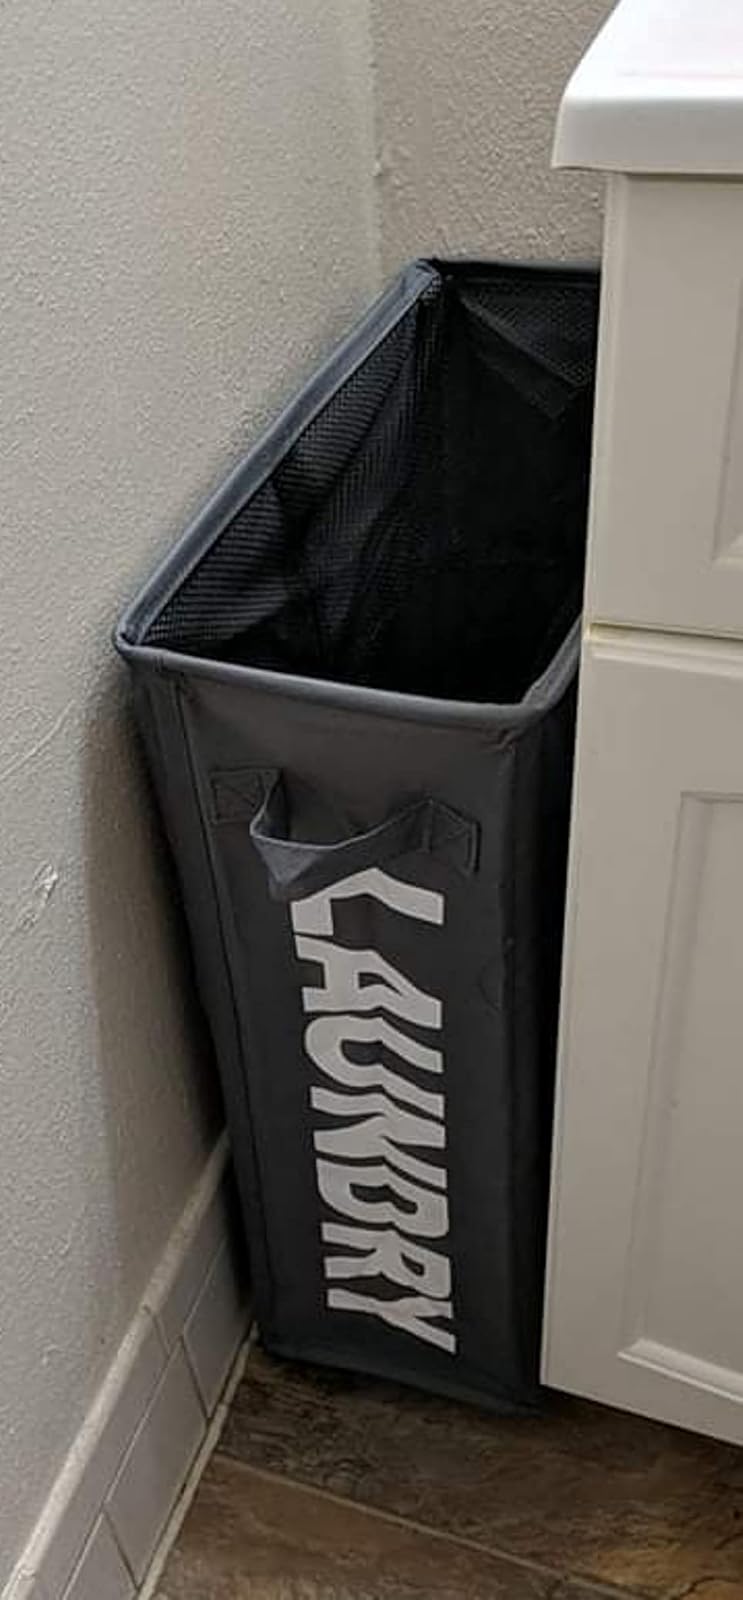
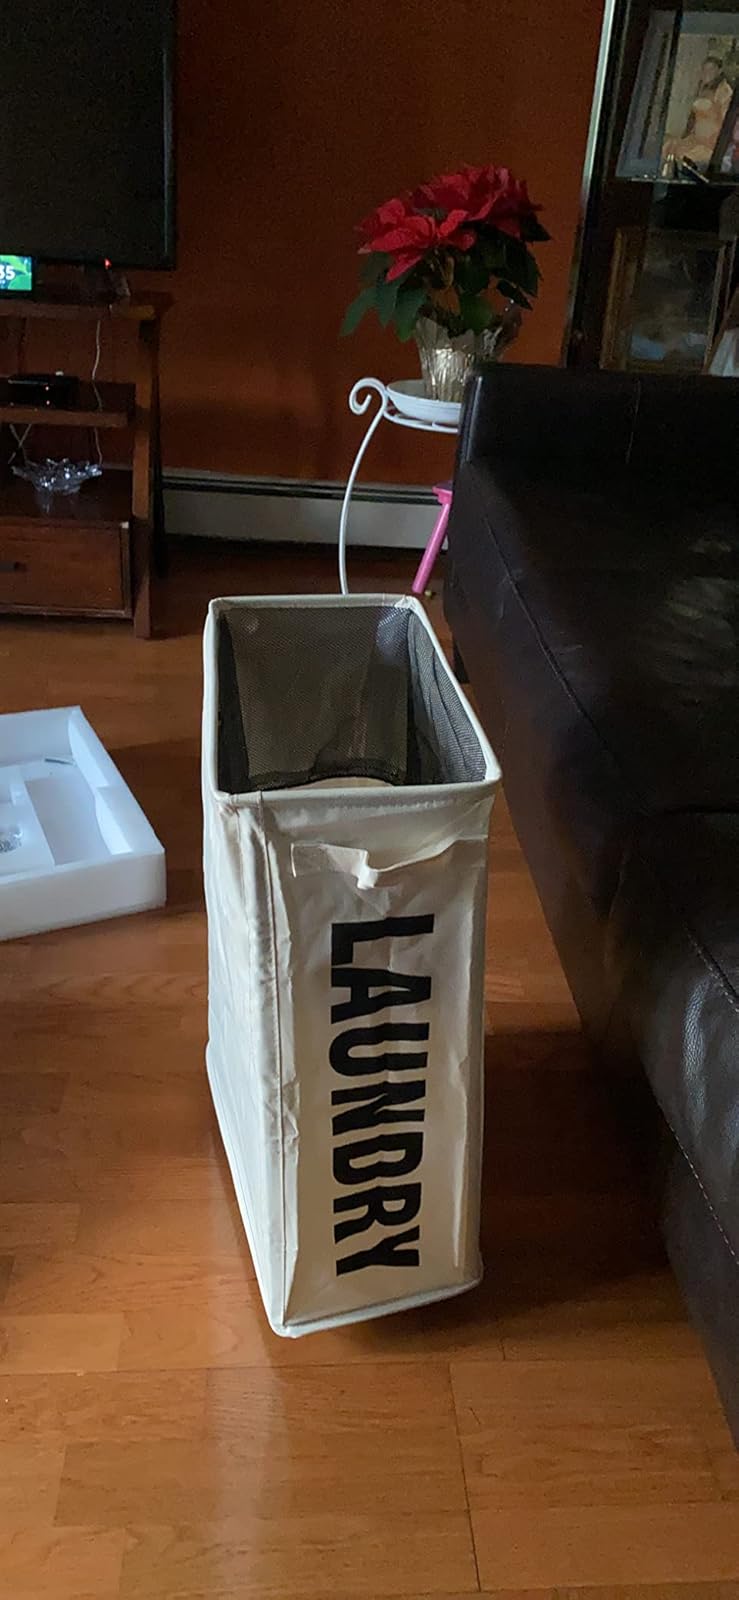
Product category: items_hamper
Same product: no